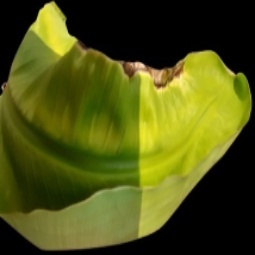
Label: Zinc